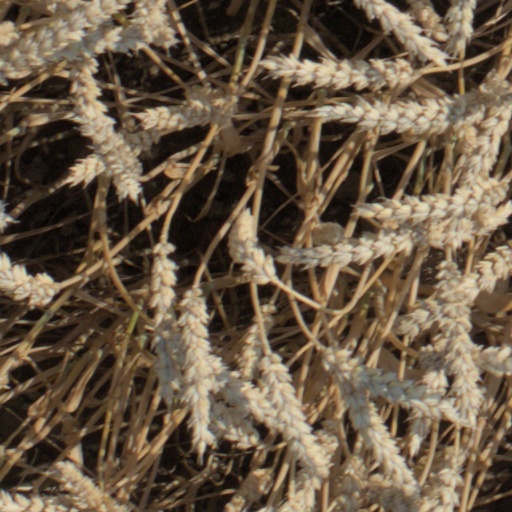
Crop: wheat